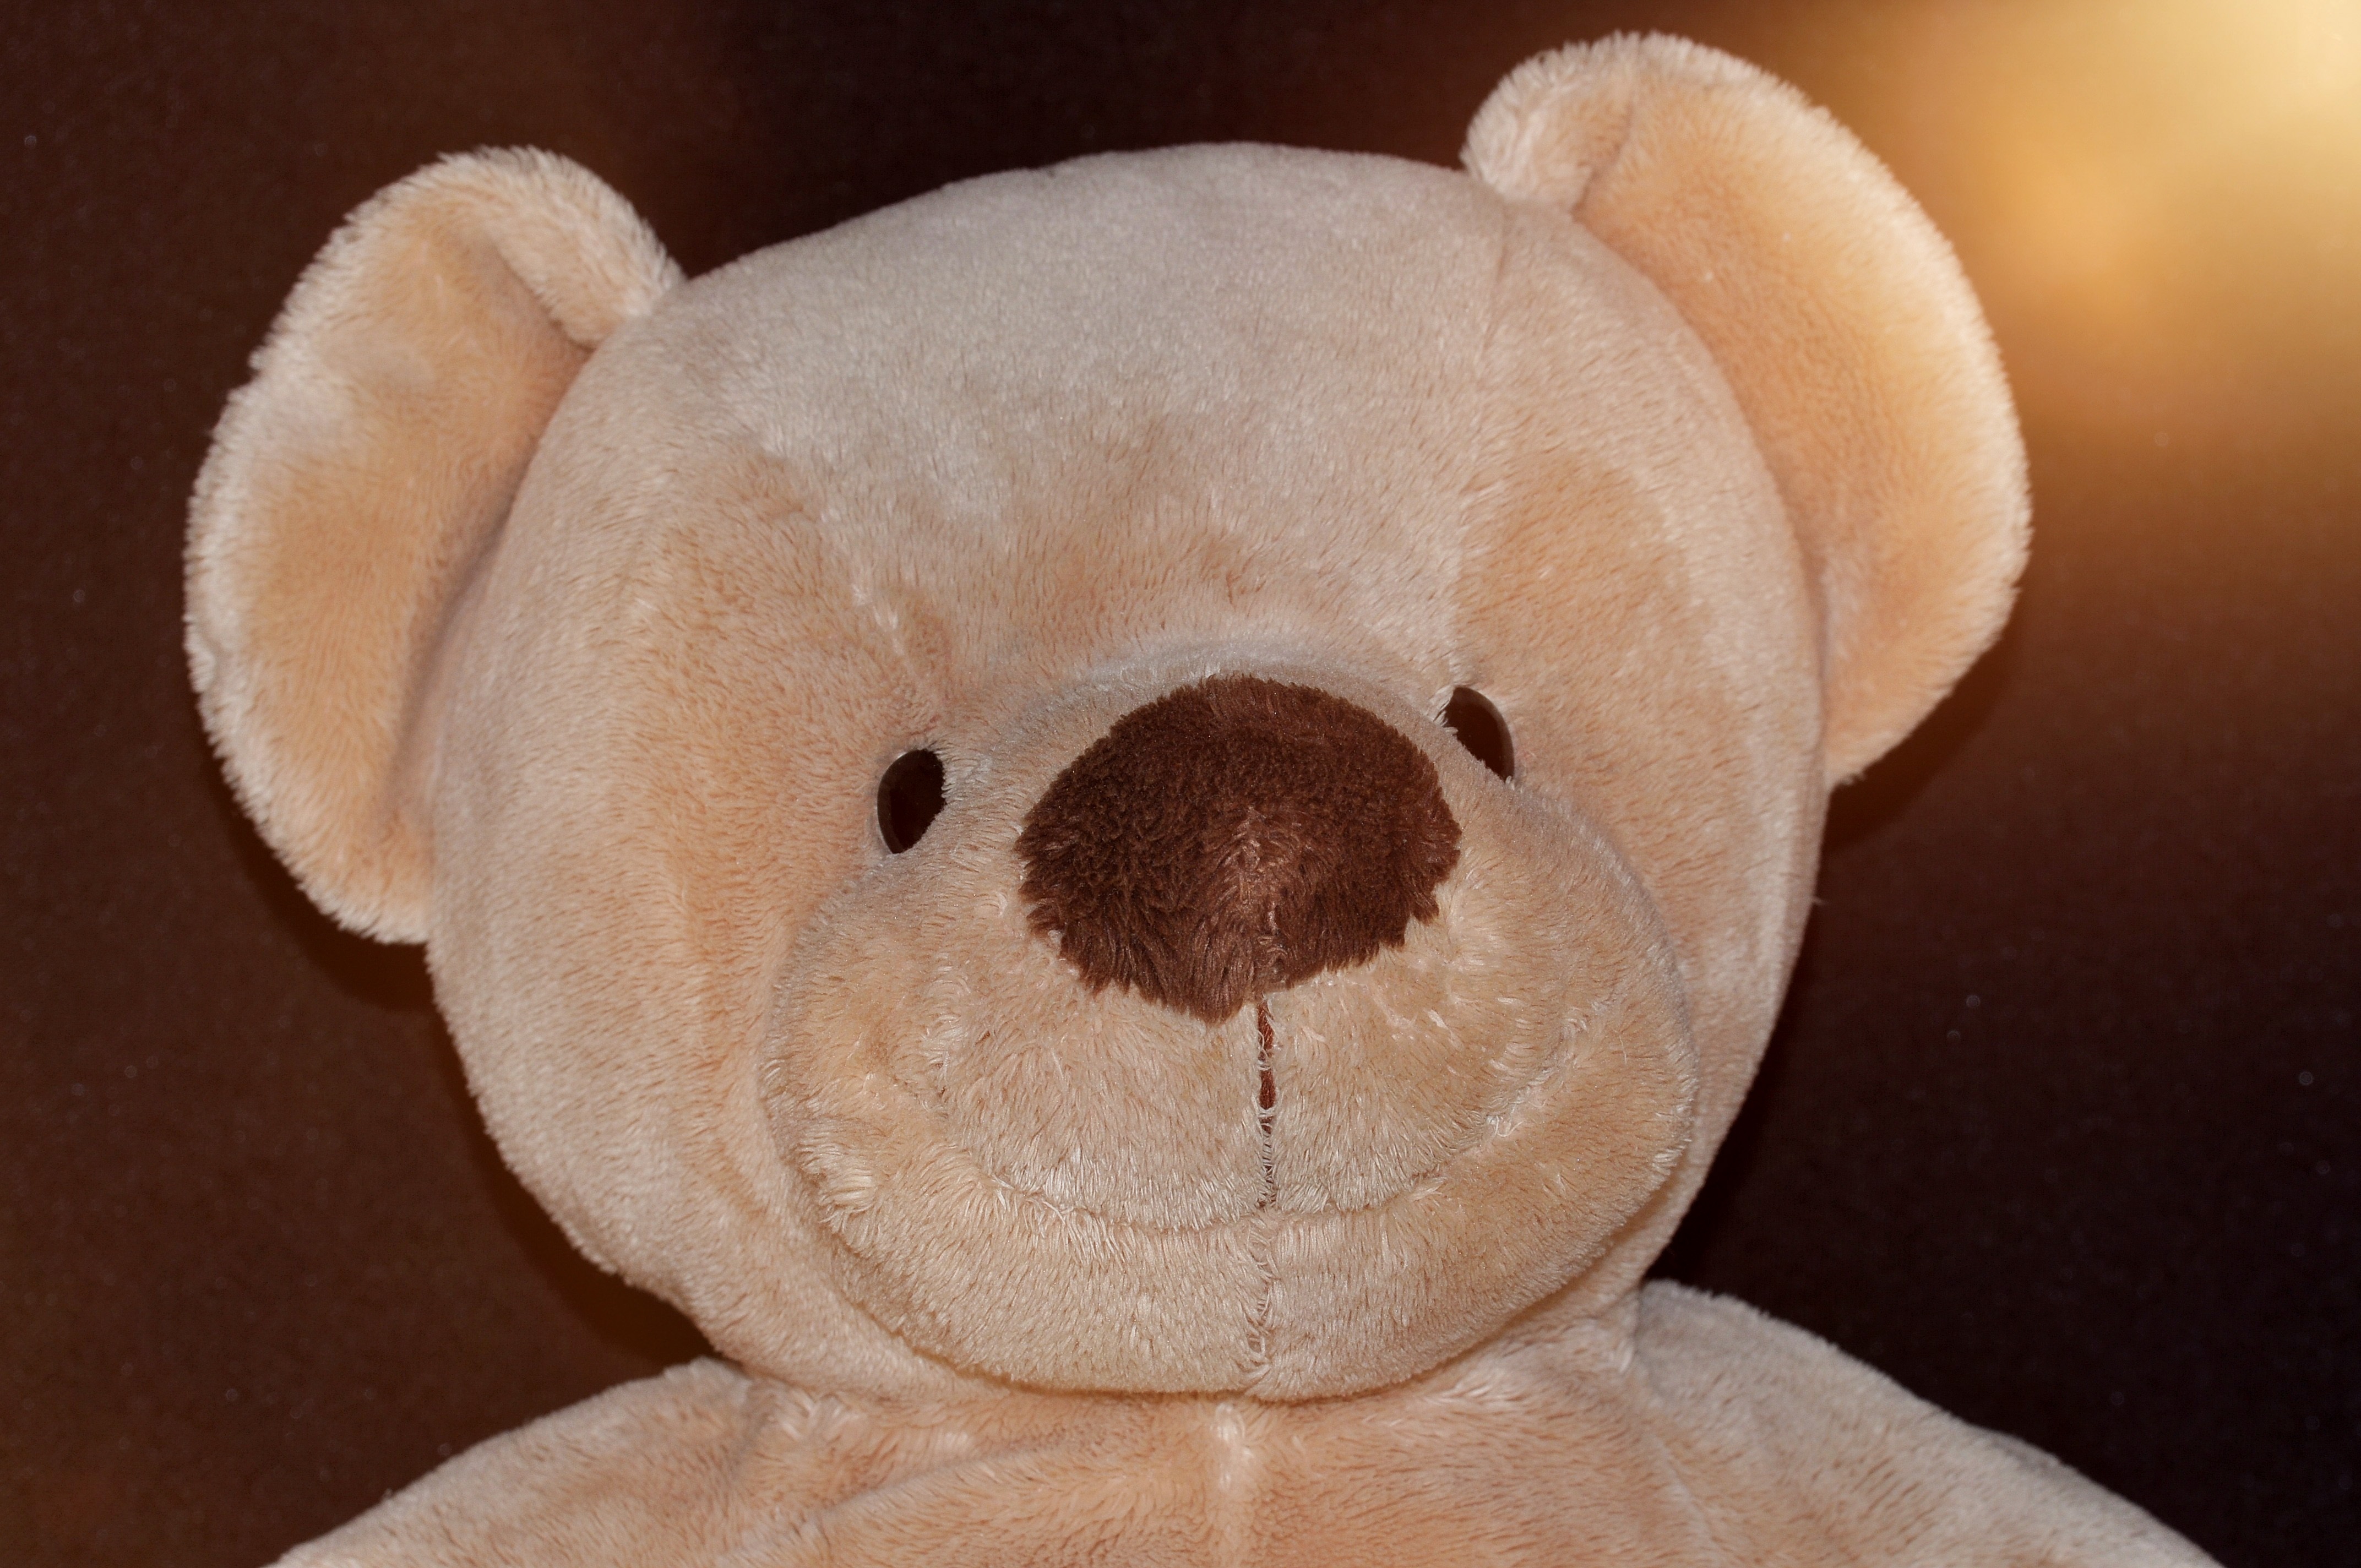
bear, portrait, fluffy, close, lighting, toy, teddy bear, textile, nose, beige, skin, soft, plush, popular, teddy, stuffed toy